Thanatopsis

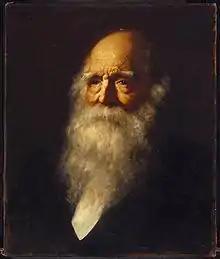
An 1878 portrait of William Cullen Bryant

"Thanatopsis" is an early poem by the American poet William Cullen Bryant. Meaning 'a consideration of death', the word is derived from the Greek 'thanatos' (death) and 'opsis' (view, sight).